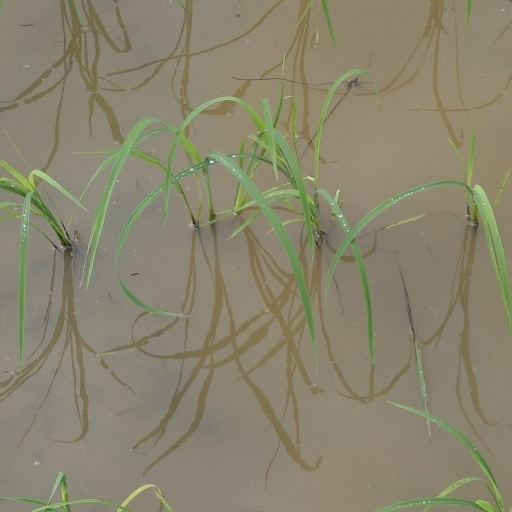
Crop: rice